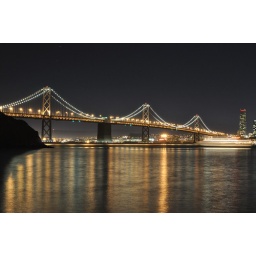
Cruise boat beneath the bay bridge